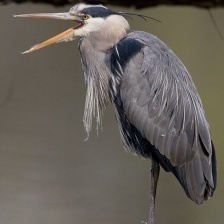
Species: BLUE HERON
Scientific name: ARDEA HERODIAS
ImageNet parent category: little_blue_heron